Conway, New Hampshire

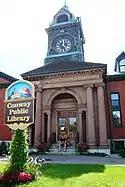
Library in Conway, New Hampshire

The region was once home to the Pequawket Indians, an Algonquian Abenaki tribe. Along the Saco River they fished, hunted or farmed, and lived in wigwams sheltered within stockades. In 1642, explorer Darby Field of Exeter paddled up the Saco in a canoe, and reported seeing "Pigwacket," an Indian community stretching from present-day Conway to Fryeburg, Maine. The Pequawket tribe dwindled from disease, probably smallpox brought from abroad. In May 1725, during Dummer's War, 36 men from Dunstable, Massachusetts led by John Lovewell skirmished with the Pequawket. The Pequawket losses are not known but the result of the day's battle was the withdrawal of the tribe from the area.